Claudia Cardinale

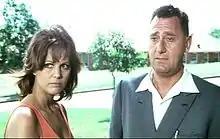
Cardinale with Alberto Sordi in "A Girl in Australia" (1971), which earned her the David di Donatello for Best Actress

In 1970, Cardinale starred opposite Peter McEnery and Eli Wallach in Jerzy Skolimowski's comedy film "The Adventures of Gerard", based on "The Exploits of Brigadier Gerard" by Arthur Conan Doyle. In 1971, she formed a duo with Brigitte Bardot in the French Western-comedy "The Legend of Frenchie King", and appeared as a prostitute opposite Alberto Sordi in Luigi Zampa's comedy "A Girl in Australia". The film, shot on location in February and March 1971, earned Cardinale a Best Actress award at the David di Donatello Awards the following year. In 1972, Cardinale appeared in Marco Ferreri's "L'udienza", which was screened at the 22nd Berlin International Film Festival. She also featured in "La Scoumoune" with Jean-Paul Belmondo and Michel Constantin. After a role as a Russian aristocrat opposite Oliver Reed in "One Russian Summer" (1973), set in prerevolutionary Russia, Cardinale starred opposite Franco Nero in "Blood Brothers" (1974), a historical drama film with "poliziotteschi" and "noir" elements. Cardinale and the director Pasquale Squitieri met for the first time on set, and he soon became her husband.